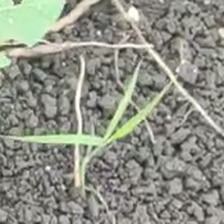
Weed species: Digitaria_SP_(Digitaria Sanguinalis )